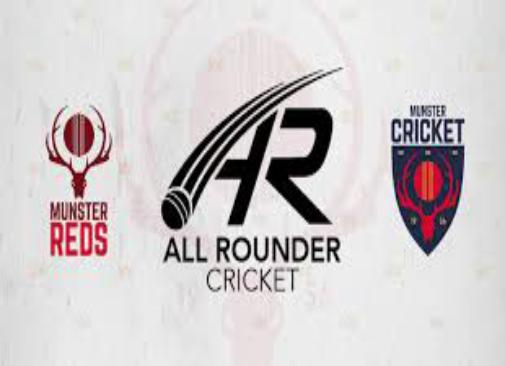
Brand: Allrounder
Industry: Clothes